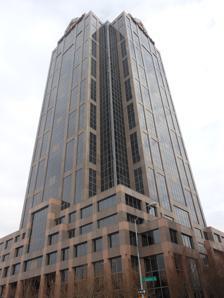
Building: Wells Fargo Capitol Center
Country: United States of America
Year built: 1990
Retail/Office in North Carolina, United States of America 150 Fayetteville 150 Fayetteville In Downtown Raleigh. Former names First Union Capitol Center, Wachovia Capitol Center, Wells Fargo Capitol Center General information Status Completed Type Retail/Office Location Fayetteville Street Raleigh , North Carolina , United States of America Address 150 Fayetteville Street Raleigh, NC 27601 Completed June 1990 Management Highwoods Properties Height Top floor 121.92 m (400.0 ft) Technical details Floor count 30 Floor area 544,482 sq ft (50,584.0 m 2 ) Design and construction Architect(s) Stevens & Wilkins Main contractor McDevitt & Street References 150 Fayetteville (formerly Wells Fargo Capitol Center , Wachovia Capitol Center and First Union Capitol Center ) is a 30-story 121.92 m high-rise skyscraper at 150 Fayetteville Street in Raleigh, North Carolina with 544,482 square feet (50,584.0 m 2 ) of space. Completed in 1990, it was one of the downtown Raleigh's two tallest buildings for nearly twenty years, and is currently third tallest. History Wachovia now Wells Fargo at night In 1999, DRA Advisors bought First Union Capitol Center. After the merger of First Union and Wachovia , Wachovia moved out of its 11-story 110,000 square feet (10,000 m 2 ) building built in 1961. On January 31, 2007, Argus Realty Investors LP of San Clemente, California paid $153.4 million for Wachovia Capitol Center and its parking deck, plus retail space across the street. The amount was the most ever paid for a Triangle office building. At the time, Wachovia occupied 105,788 square feet (9,828.0 m 2 ), and other major tenants included Deloitte & Touche , PriceWaterhouse Coopers , Merrill Lynch , and KPMG , as well as the city's largest law firm Smith Anderson Blount. As a result of six transactions, HighBrook Investors paid $42.74 million for 31.57 percent of Wells Fargo Capitol Center, whose ownership is a tenants in common structure. As of December 4, 2015, the building had 192,181 square feet (17,854.2 m 2 ) of leasable space available, with 20,451 square feet (1,900.0 m 2 ) more expected in 2016. Major tenants other than Wells Fargo included Brooks Pierce, Smith Anderson, BHDP Architecture and RM Source. Parker Poe had already left and Womble Carlyle Sandridge & Rice planned to move in 2016. See also List of tallest buildings in Raleigh References